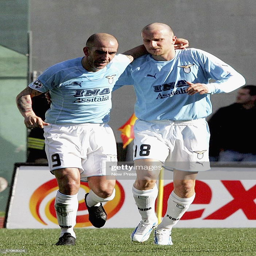
football player celebrates a goal with football player during the game .